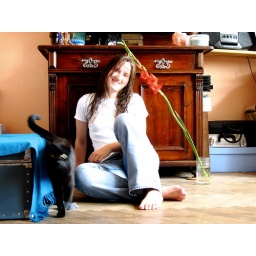
Here I am in Prague with the flat cat and my flower from Pavel.